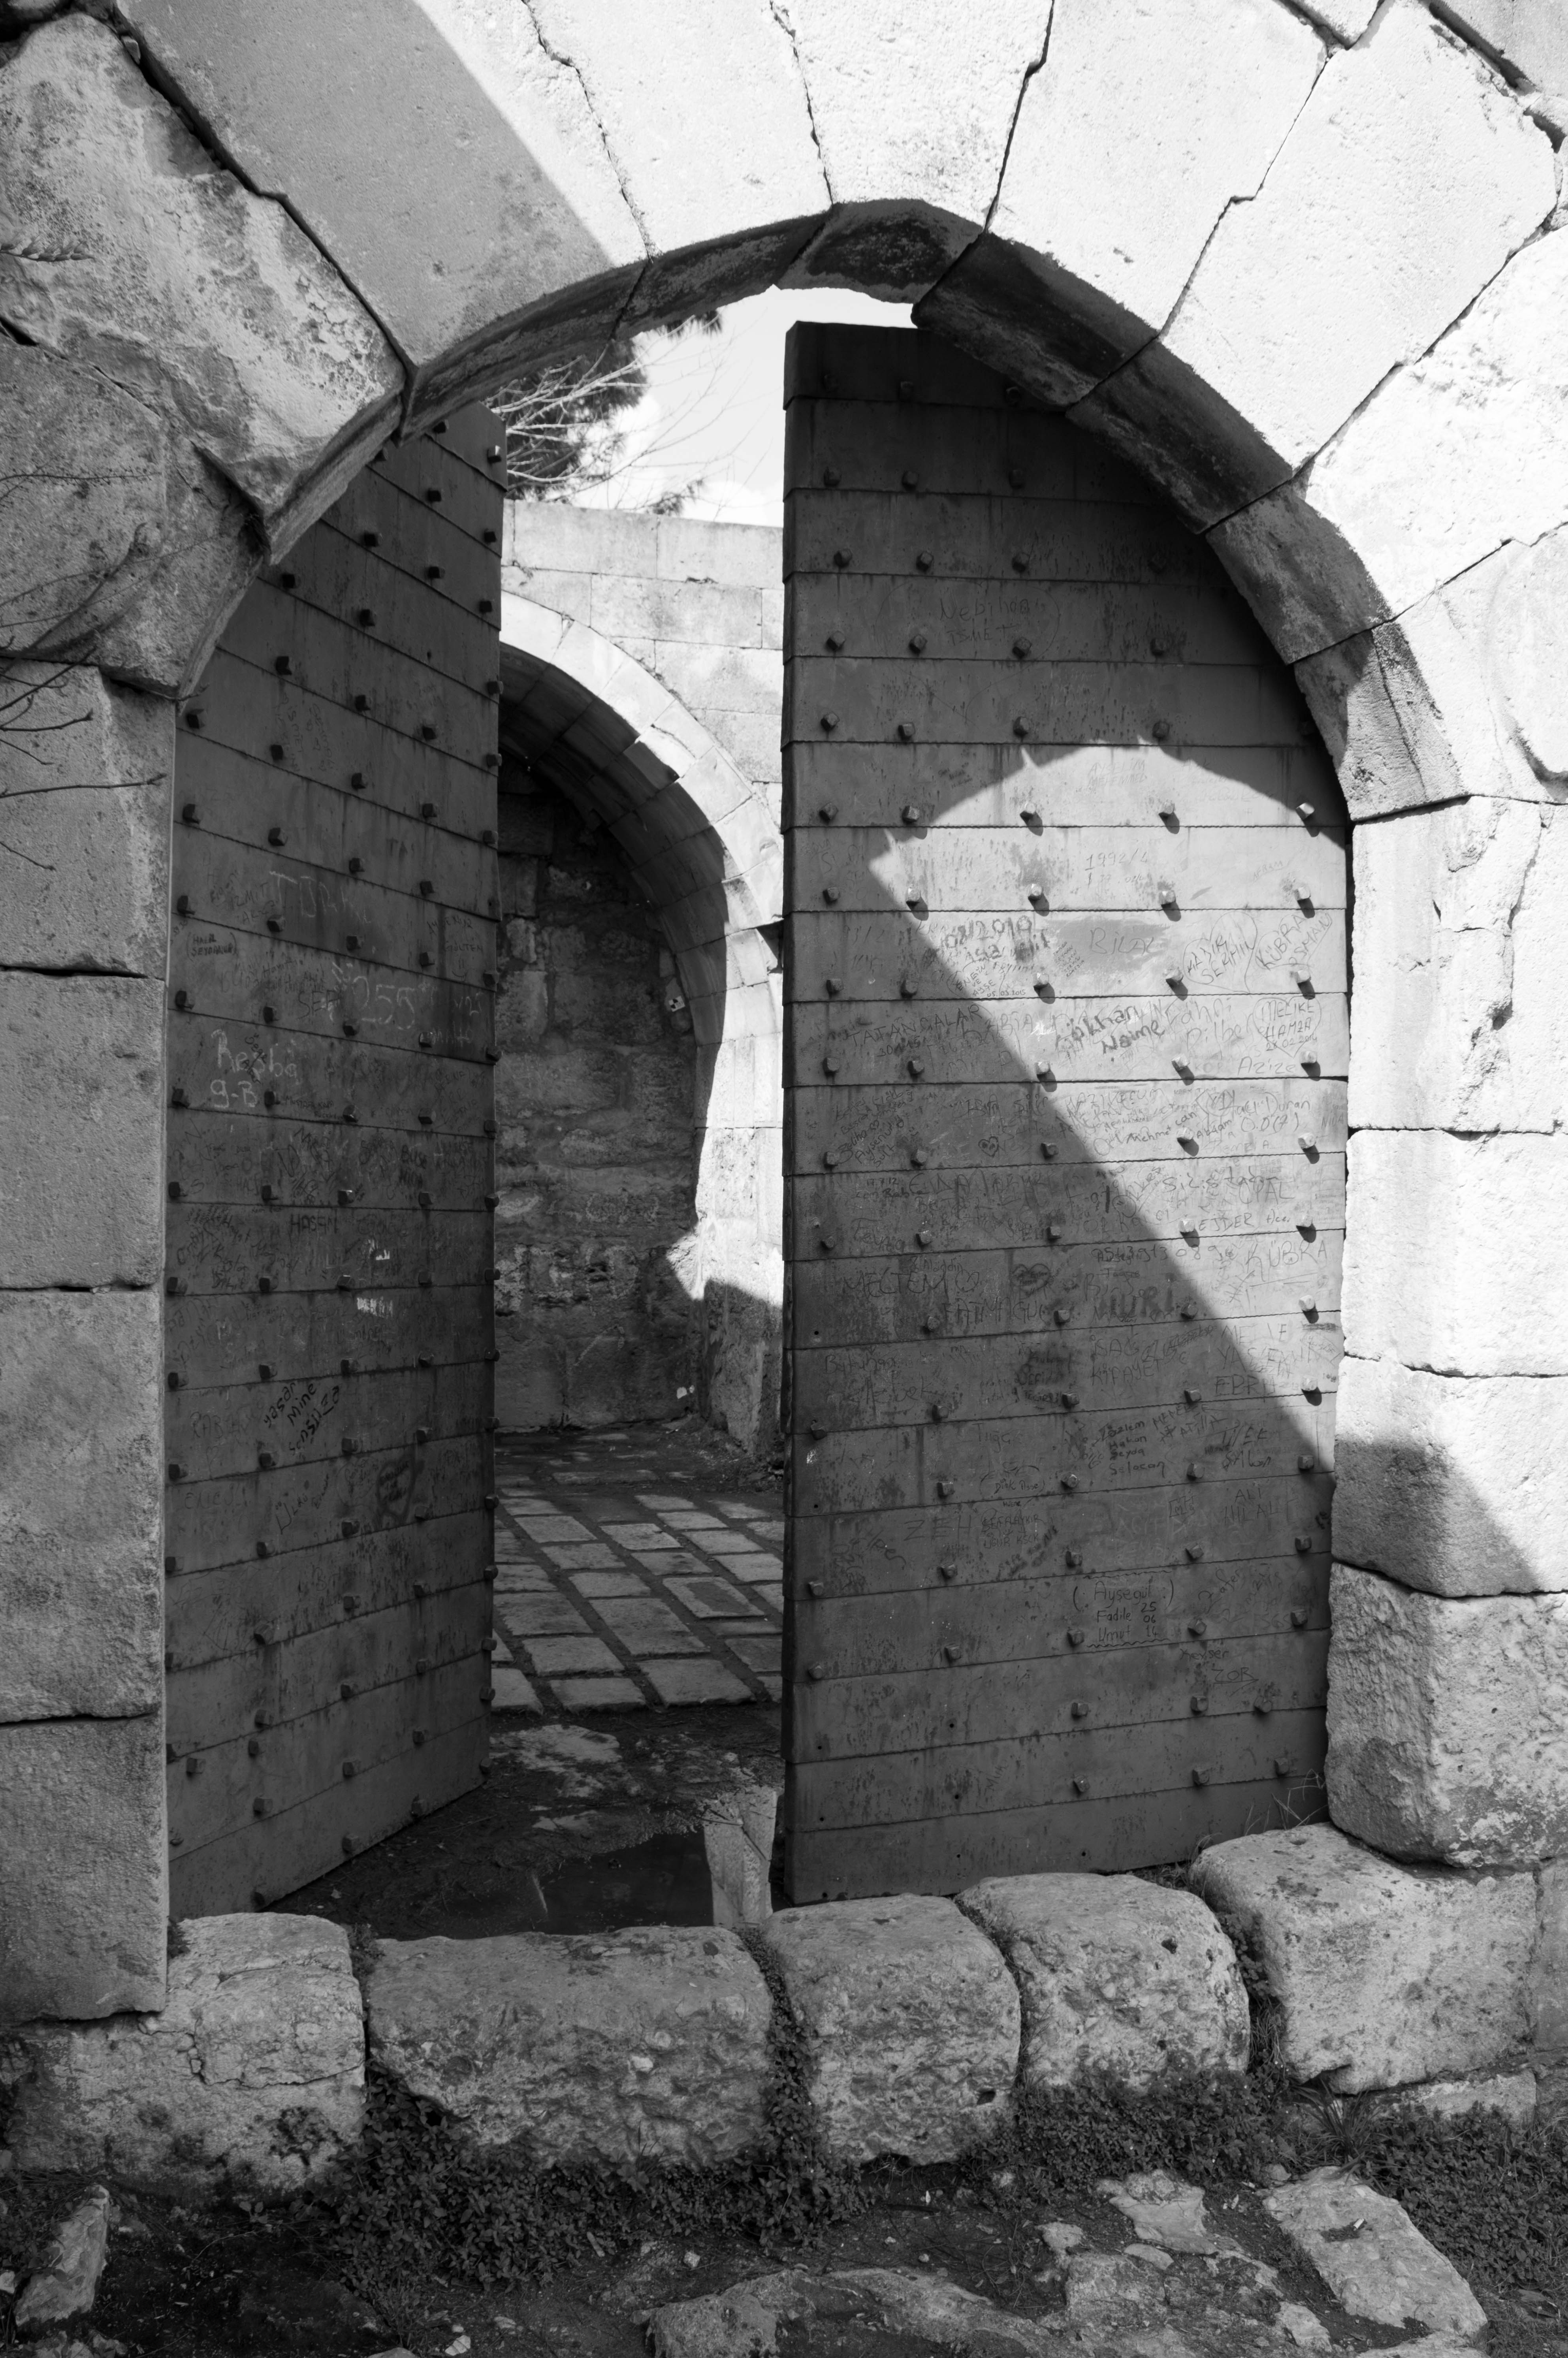
rock, black and white, architecture, white, wall, arch, shadow, stone wall, black, monochrome, brick, lighting, goal, ruins, history, monochrome photography, ancient history